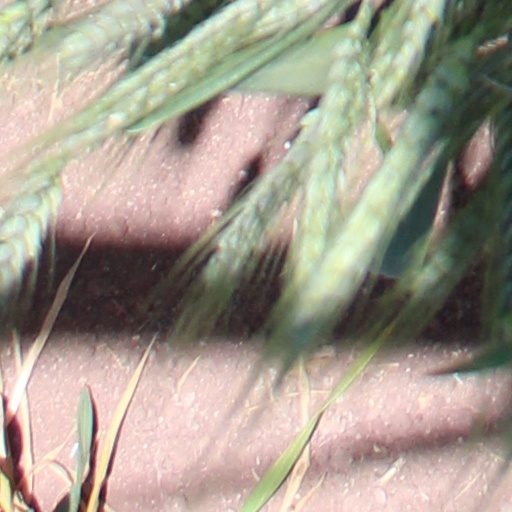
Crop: wheat